Hodebertia

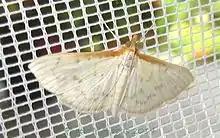
"Hodebertia testalis"

Hodebertia is a genus of micro-moth of the family Crambidae. It contains only one species, Hodebertia testalis, and is found in the tropics, but ranges north to parts of Europe on occasion.